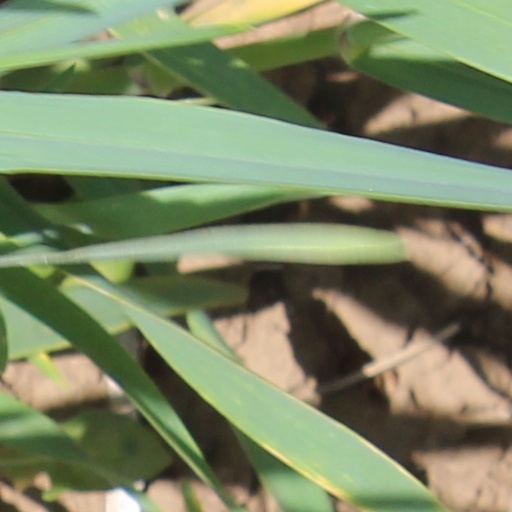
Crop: wheat